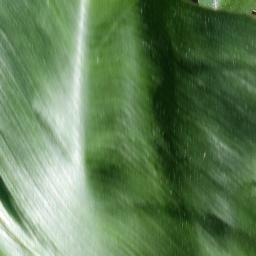
Label: Corn___healthy